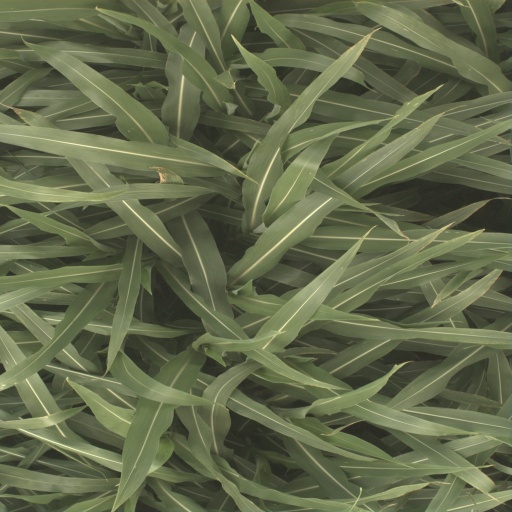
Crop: sorghum